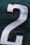
Number: 2